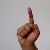
The image shows a hand gesture representing the letter 'D' in Indian Sign Language.